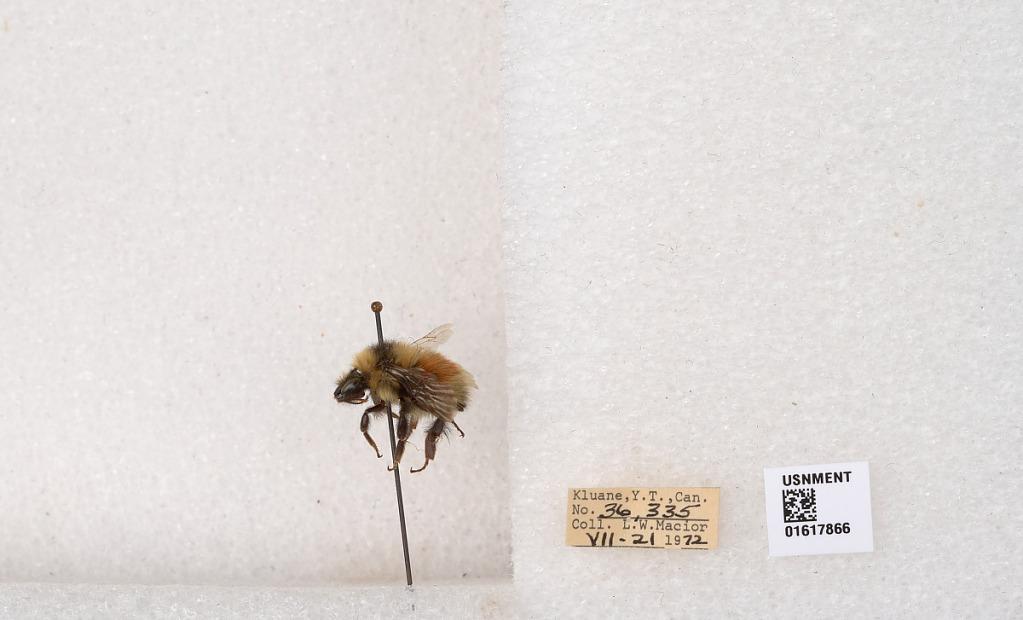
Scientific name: Bombus (Pyrobombus) sylvicola Kirby
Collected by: L. Macior
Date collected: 1972-7-21
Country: Canada
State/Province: Yukon Teritory
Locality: Kluane National Park and Reserve
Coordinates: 60.7493, -139.504